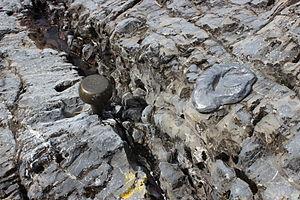
Point stratotypique mondial (aussi appelé Clou d'or) de le Ladinien (Trias moyen supérieur), sur le site géologique Romanterra à Bagolino, Italie. Italiano: Sezioni e punti stratigrafici globali (chiodo d'oro) del Ladinico a sito geologico Romanterra a Bagolino, Lombardia.
Le point stratotypique mondial, aussi appelé Clou d'or définit les limites existantes entre deux étages géologiques, ne laissant pas la possibilité de vide ou de chevauchement entre eux. Les PSM sont établis par la Commission internationale de stratigraphie et l’Union internationale des sciences géologiques élabore les conventions internationales. Sur les chartes stratigraphiques, le PSM est souvent indiqué par le symbole.